Ricochet Romance (film)

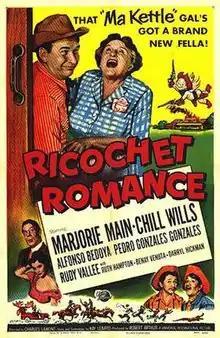
Theatrical poster

Ricochet Romance is a 1954 American western comedy film directed by Charles Lamont and starring Marjorie Main, Chill Wills and Alfonso Bedoya. It was produced and distributed by Universal Pictures. Its title is derived from the song of the same name, which is also featured in the film. It is also known as The Matchmakers.